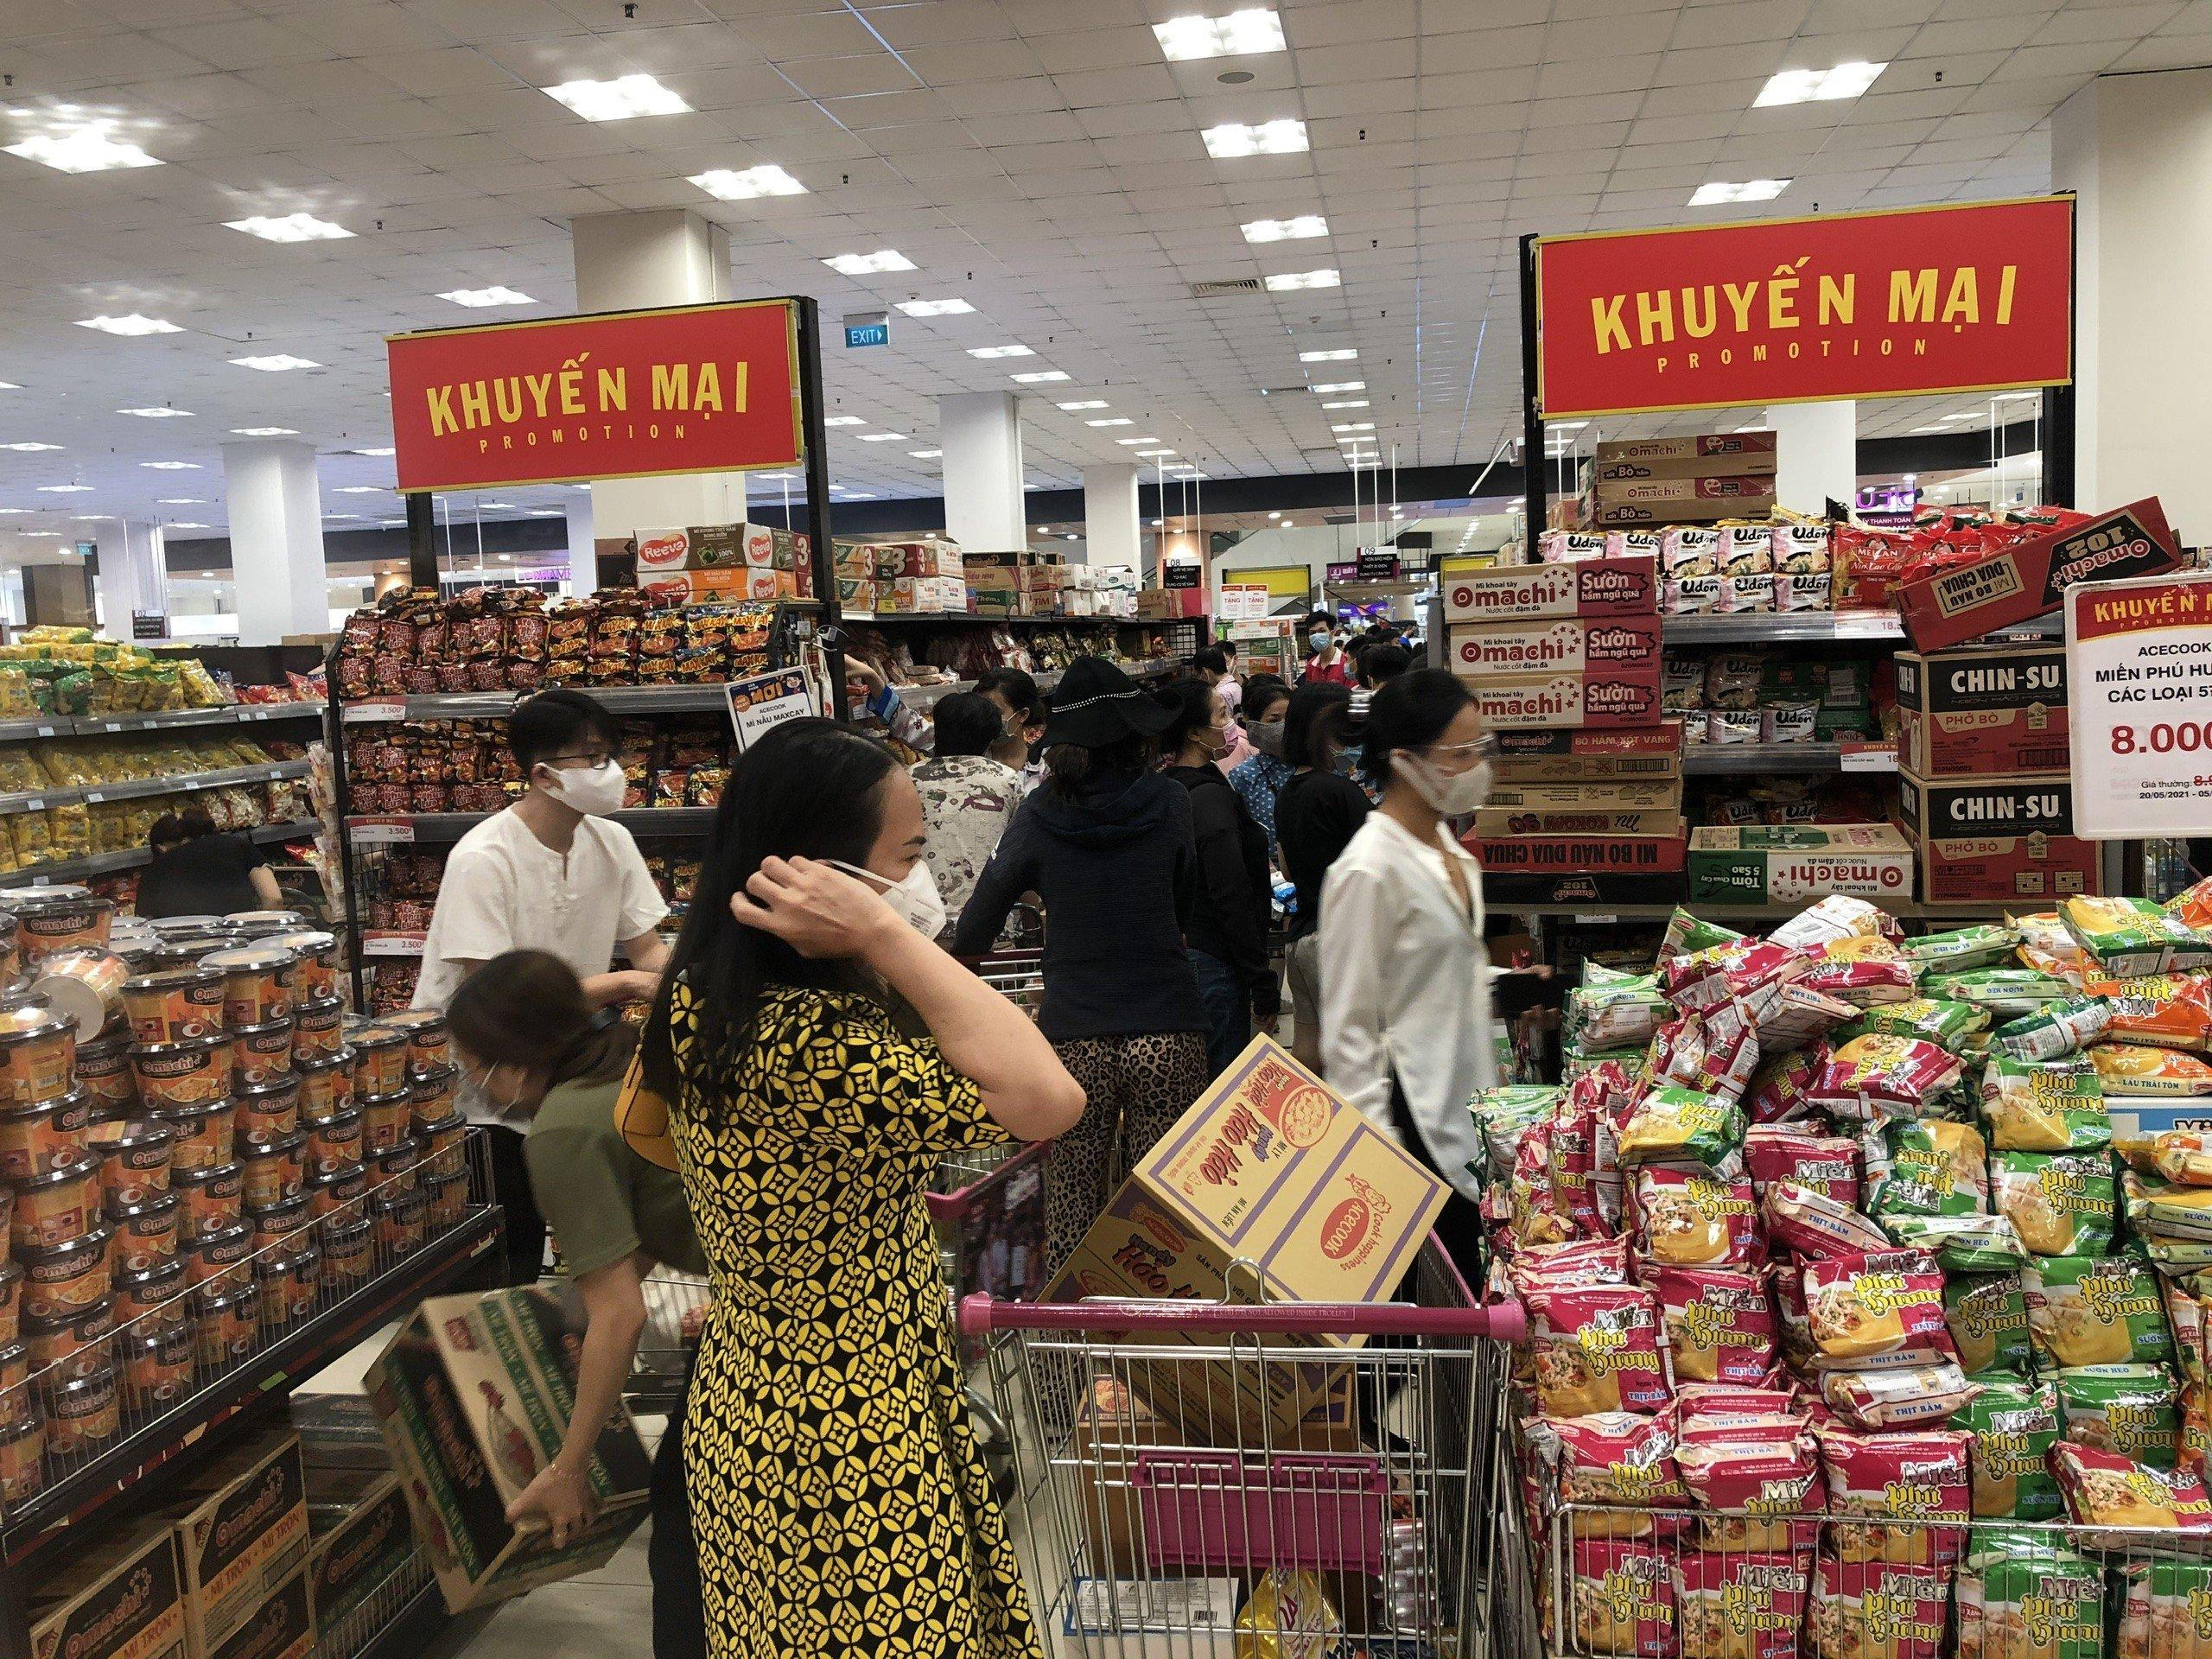
có nhiều người đang xuất hiện bên trong một siêu thị